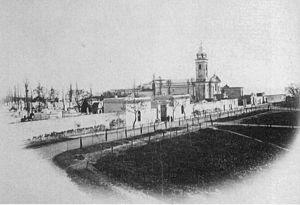
Pierre Benoît est un homme de science, architecte et naturaliste français de la première moitié du XIXᵉ siècle expatrié en Argentine. Des origines mystérieuses et de nombreux indices troublants le désignent comme un potentiel Louis XVII survivant, bien qu’il n’ait lui-même jamais fait état de telles prétentions.